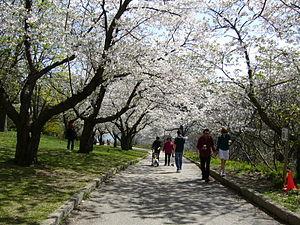
High Park est un espace vert d'une superficie de 161 hectares situé au cœur de la ville de Toronto, en Ontario, au Canada.